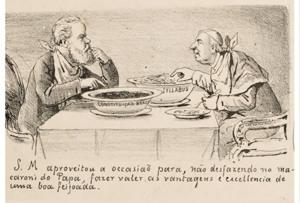
La révolte de Quebra-Quilos est une révolte paysanne diffuse survenue dans plusieurs villes et bourgs du Nordeste Brésilien, entre la fin de 1874 et le milieu de 1875.